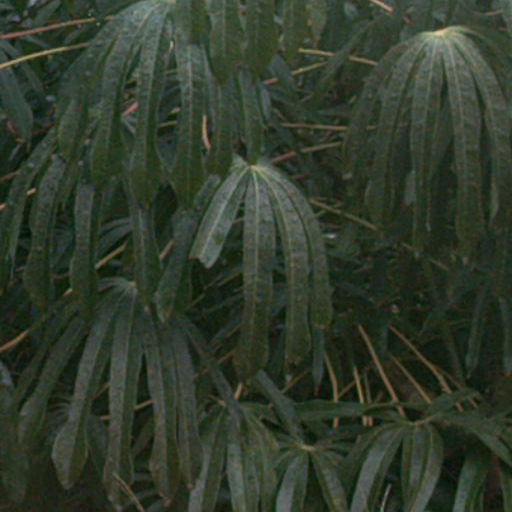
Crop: cassava